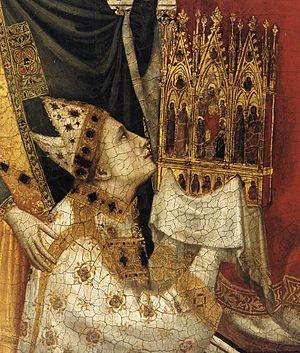
L’effet Droste est une visualisation graphique de la mise en abyme. En effet, il montre une image à l'intérieur de laquelle apparaît l'image entière, l'image réduite contenant à son tour une plus petite image, et ainsi de suite. Cette succession d'images est récursive.